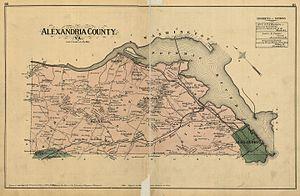
Alexandria est une ville de l'État de Virginie aux États-Unis. Lors du recensement de 2010, sa population s’élevait à 139 966 habitants. Elle est située sur la rive ouest du fleuve Potomac au sud de Washington.
La compagnie du Scioto dite aussi « compagnie des Vingt-quatre », est une société fondée, au début de l’année 1790, par Jean-Jacques Duval d'Eprémesnil avec le marquis Lezay-Marnésia, Jean-Antoine Chais de Soissons et l’ingénieur écossais William Playfair, qui avait acheté au gouvernement américain trois millions d’acres entre l’Ohio et le Scioto pour y fonder une colonie française et la ville de Gallipolis.